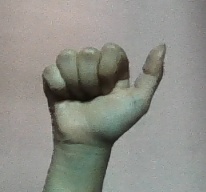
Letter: dhad